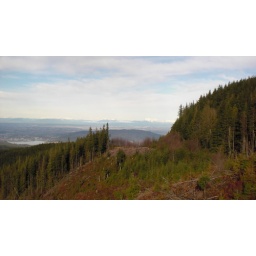
Coast range was crystal clear in person - not so much in this picture - Whatcom Lake below